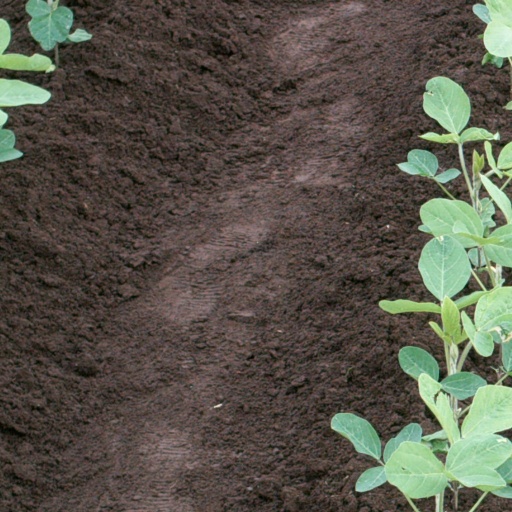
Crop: soybean